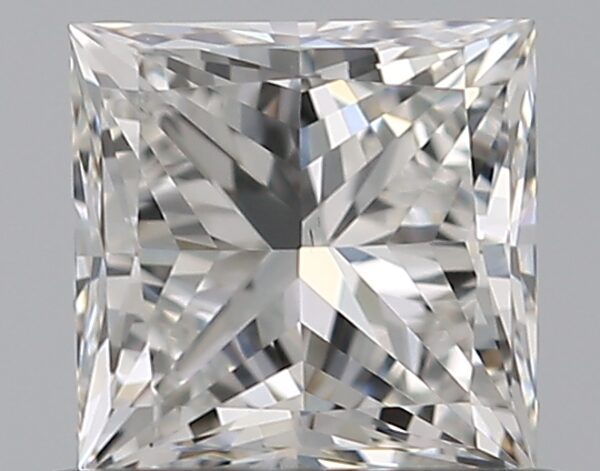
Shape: princess
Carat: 0.67
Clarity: VS2
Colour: H
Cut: EX
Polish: EX
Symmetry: GD
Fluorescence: N
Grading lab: GIA
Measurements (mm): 4.74 x 4.66 x 3.37